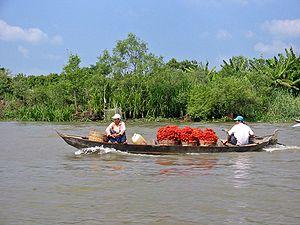
Le Mékong est un fleuve d’Asie du Sud-Est, le dixième fleuve du monde et le quatrième d’Asie au plus grand débit, celui-ci atteignant en moyenne 284 km³ d’eau par an. Les chiffres concernant sa longueur varient de 4 350 à 4 909 km, et son bassin versant draine 810 000 km².
An Phú est un district de la province d'An Giang du sud-est du Viêt Nam.